Will Frischkorn

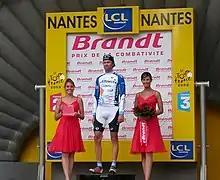

William Frischkorn (born June 10, 1981 in Charleston, West Virginia) is a former professional road bicycle racer, who finished his career with UCI ProTour team . He retired from professional cycling in September 2009 to take up a non-racing role with the team.